Preservation (film)

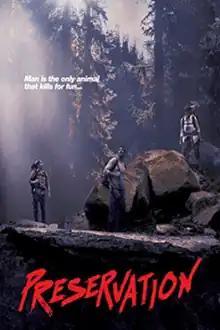
Teaser poster

Preservation is a 2014 horror thriller film that was directed by Christopher Denham. It had its world premiere on April 17, 2014 at the Tribeca Film Festival and stars Wrenn Schmidt as a woman trapped in a forest preserve, stalked by maniacs.